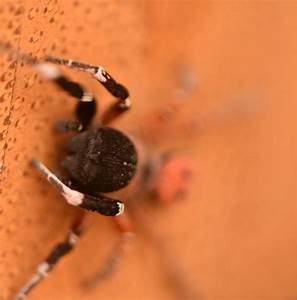
Label: ragno